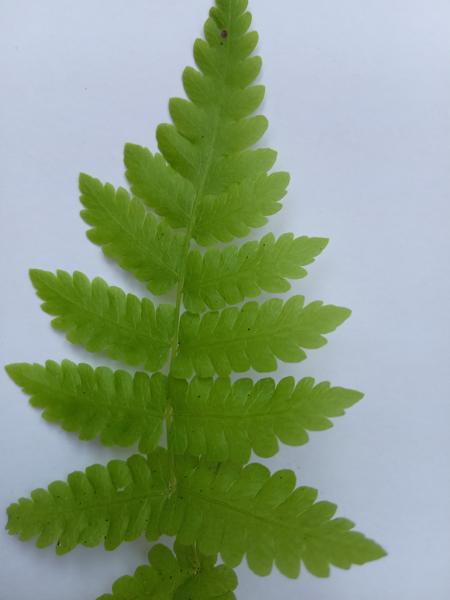
Weed species: Pteris vittata